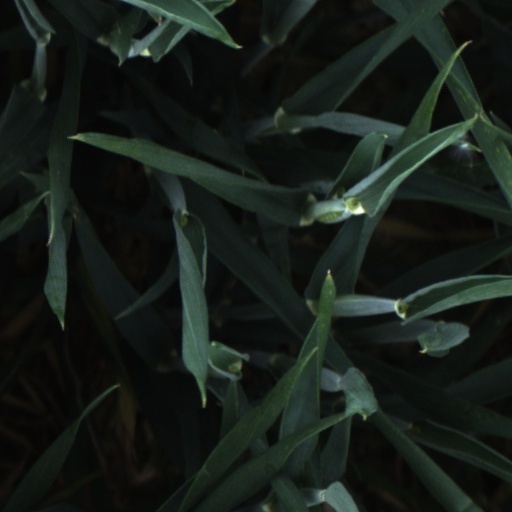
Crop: wheat